Jan Stanisław Bystroń

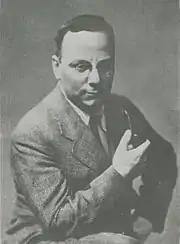
Jan Stanisław Bystroń.

Jan Stanisław Bystroń (20 December 1892 in Kraków – 18 November 1964 in Warsaw) was a Polish sociologist and ethnographer. Professor of University of Poznań, University of Warsaw and Jagiellonian University in Kraków, member of Polish Academy of Sciences.